Old St. Luke's Hospital

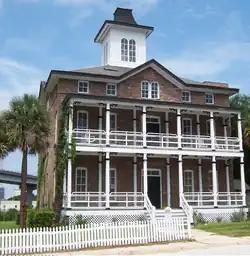

The Old St. Luke's Hospital is a historic U.S. hospital in Jacksonville, Florida. It is located at 314 North Palmetto Street. The hospital was originally built in 1878 at a cost of about $6,000. On July 24, 1972, it was added to the U.S. National Register of Historic Places.